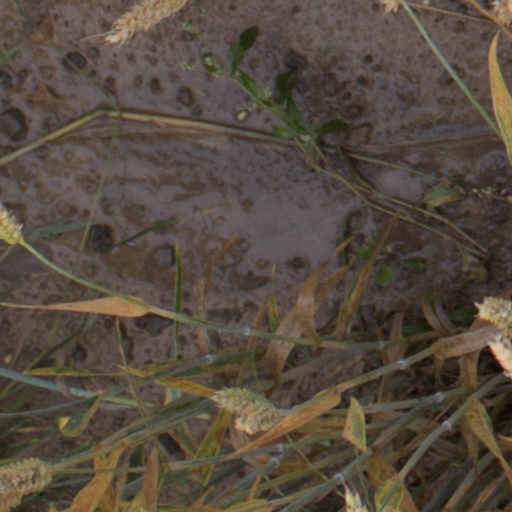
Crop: wheat